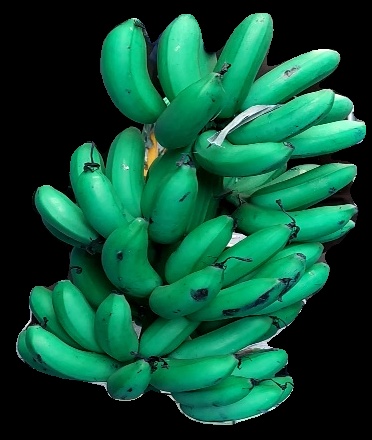
Variety: rasbale
Grade: grade1